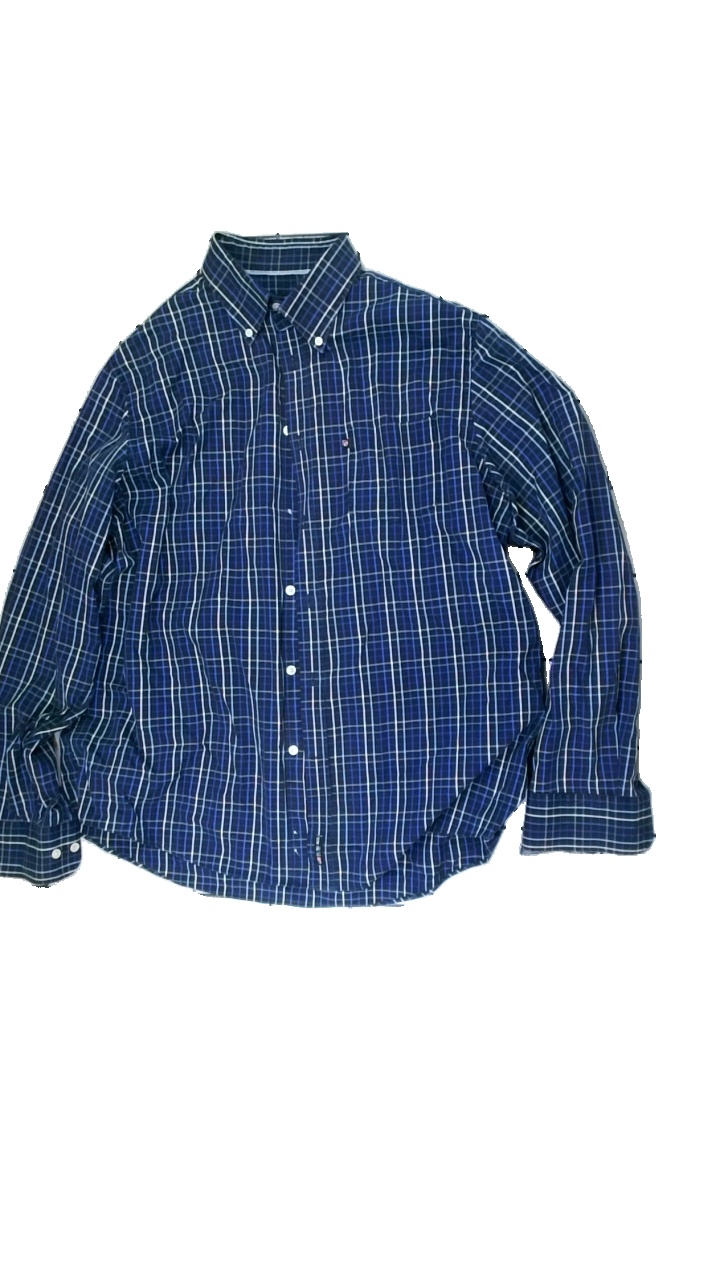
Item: Shirt (Men)
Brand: U.s Polo Assn.
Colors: Blue, Beige, Grey
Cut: Regular
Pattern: Checkered print
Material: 100% cotton
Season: All
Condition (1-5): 1
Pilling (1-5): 5
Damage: missing buttons
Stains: Major
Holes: Major
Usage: Recycle
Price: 50-100